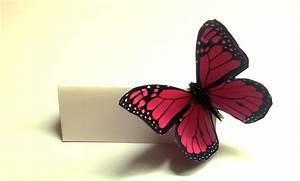
butterfly